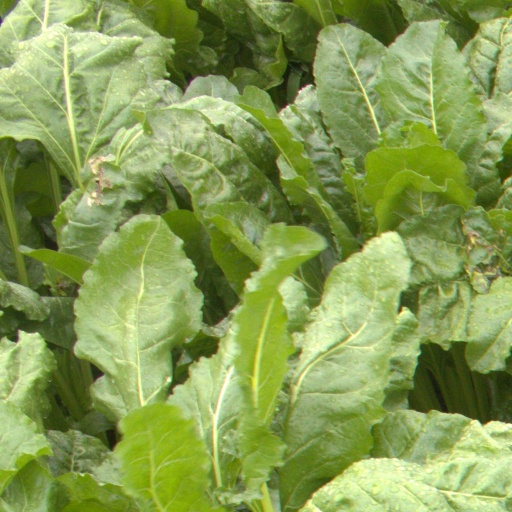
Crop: sugar beet